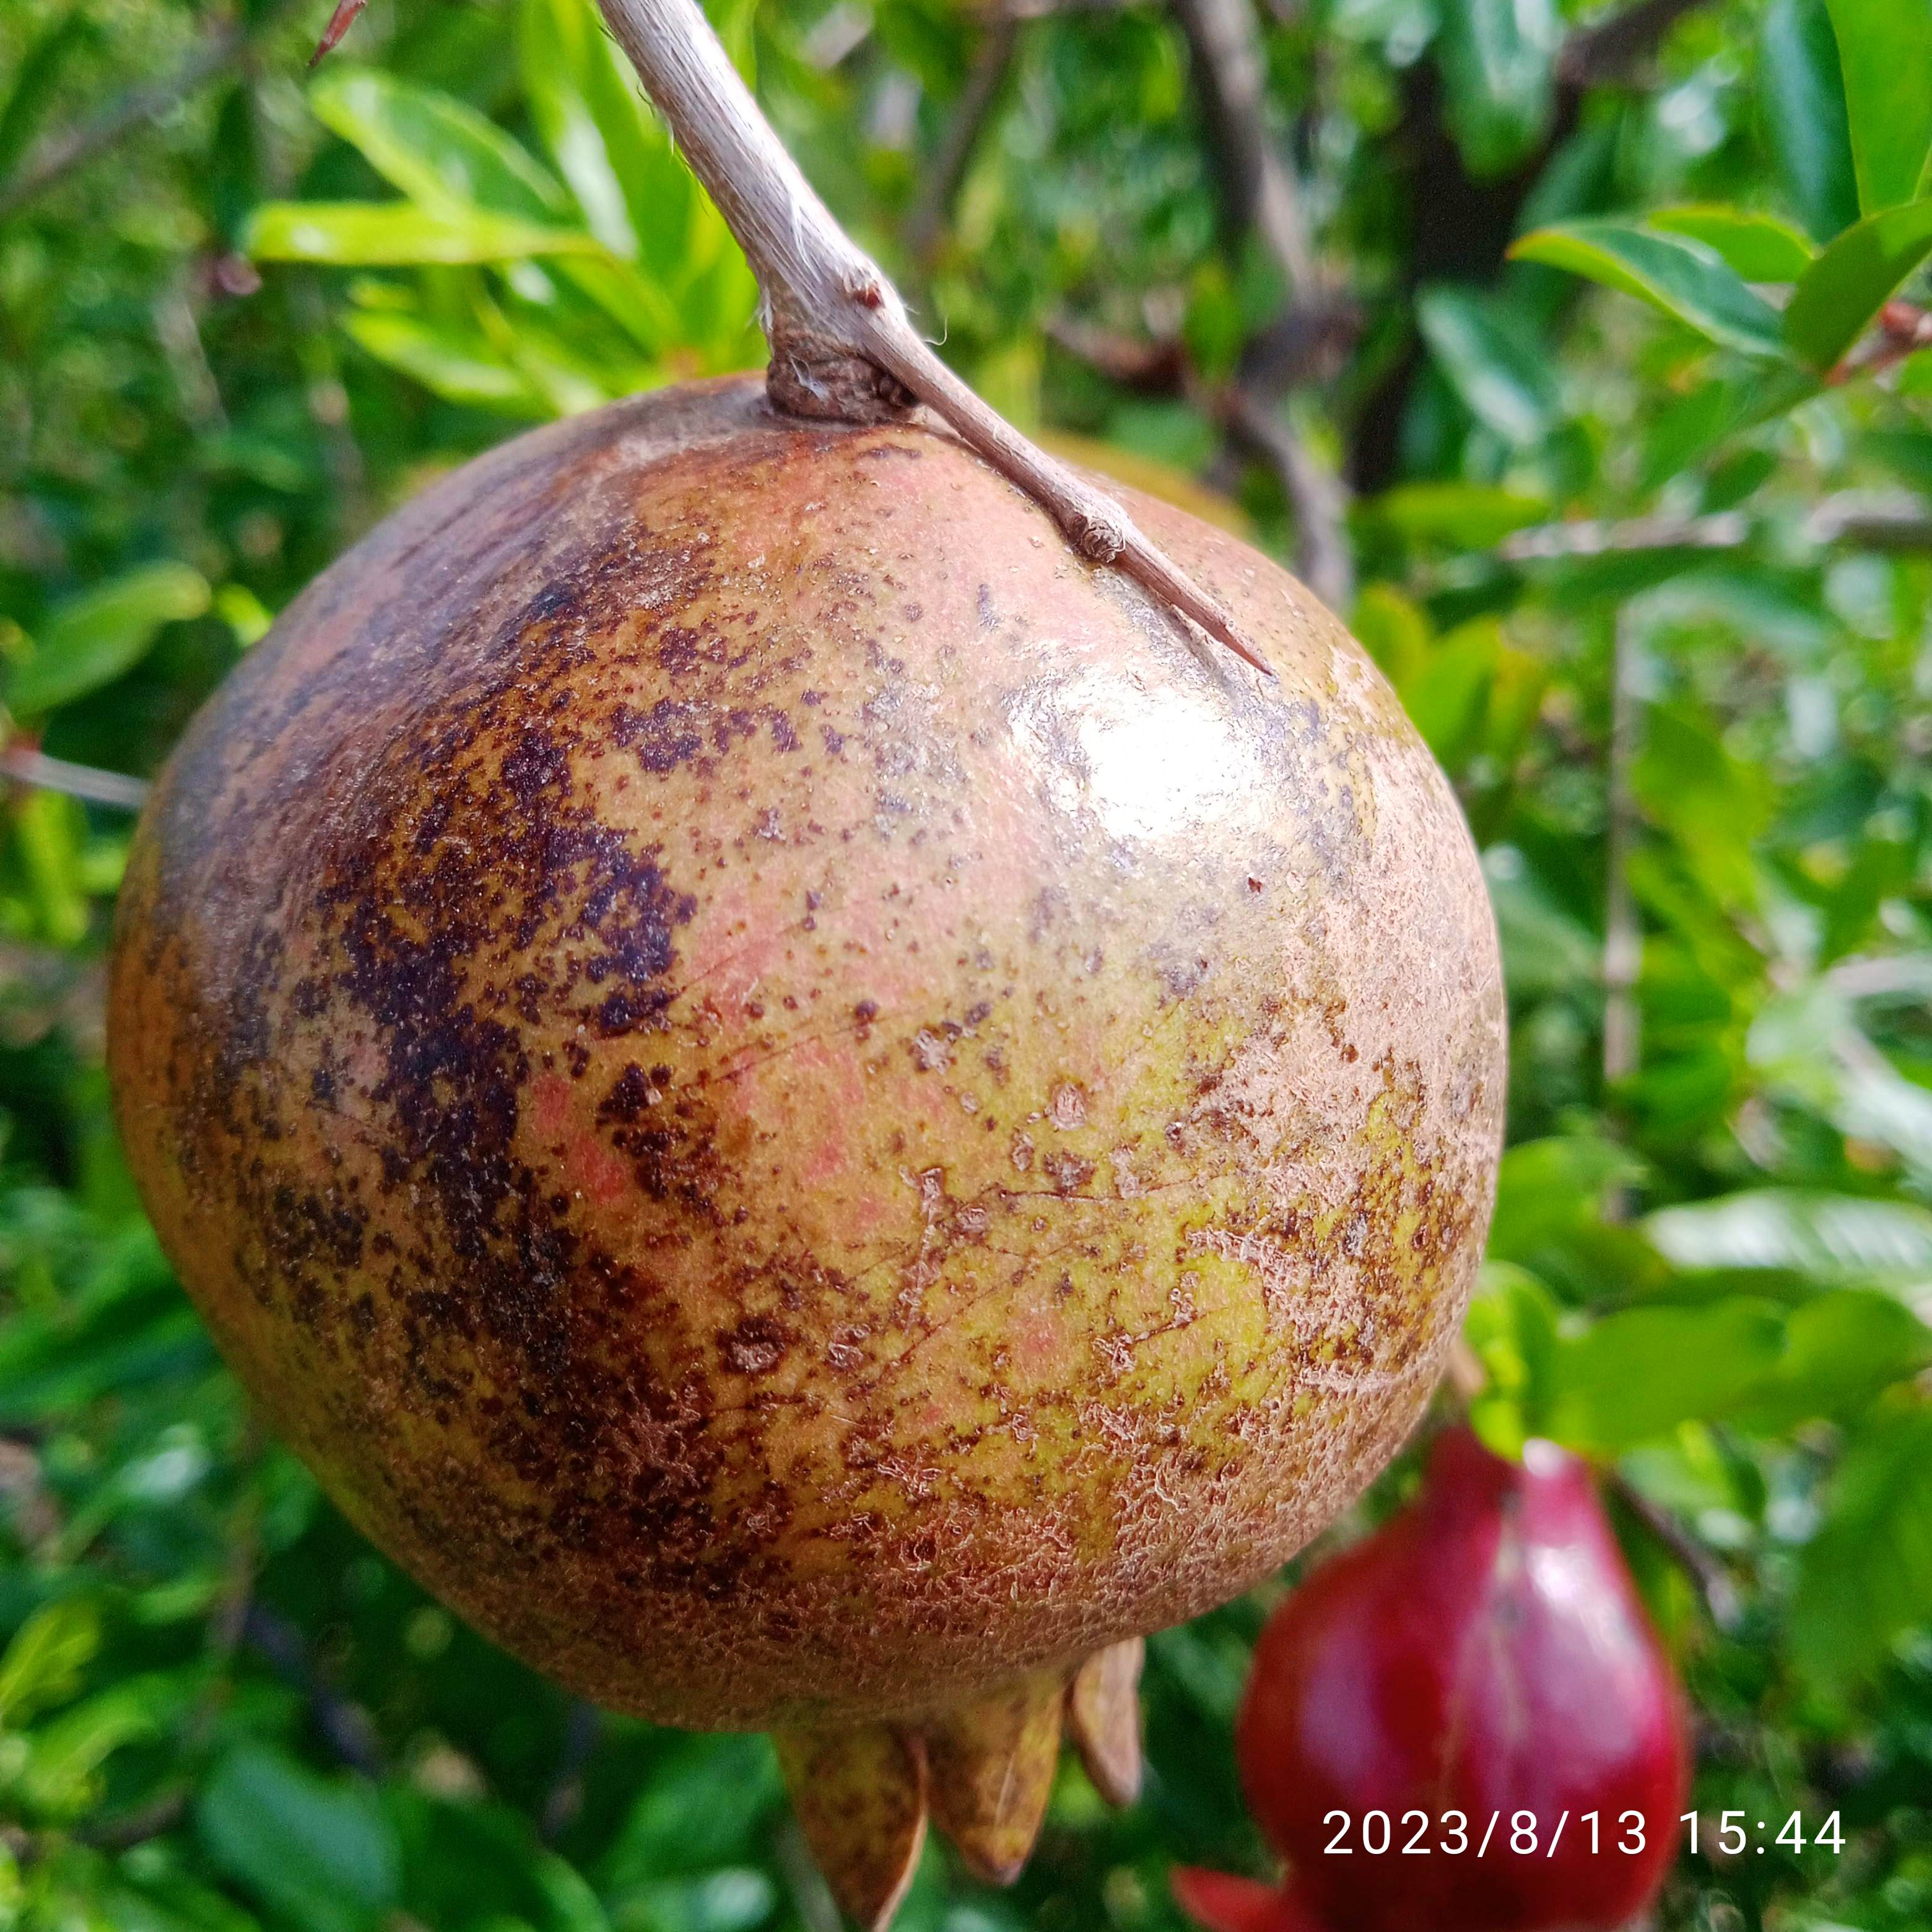
Label: Cercospora